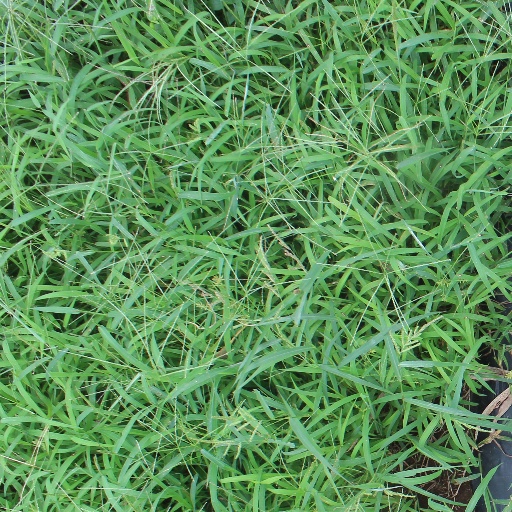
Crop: sorghum